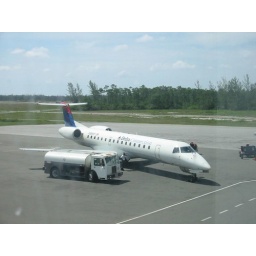
Our plane - just a short 50 minute flight from home and we're in paradise